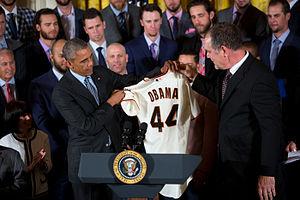
Bruce Douglas Bochy, né le 16 avril 1955 à Landes de Boussac, Charente Maritime France, est un ancien joueur américain de baseball qui depuis 2007 est le manager des Giants de San Francisco de la Ligue majeure de baseball.